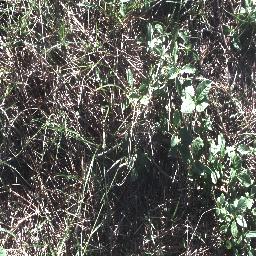
Label: negative